2012 MAC Championship Game

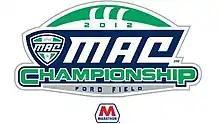
2012 MAC Championship Game logo

The 2012 Marathon MAC Championship Game was an American football game held on November 30, 2012, at Ford Field in Detroit, Michigan between the West Division champion Northern Illinois Huskies and the East Division champion Kent State Golden Flashes to determine the Mid-American Conference (MAC) champion. This is the first time since 2003 that both teams entered the game ranked in the BCS standings, AP Poll, and Coaches' Poll.